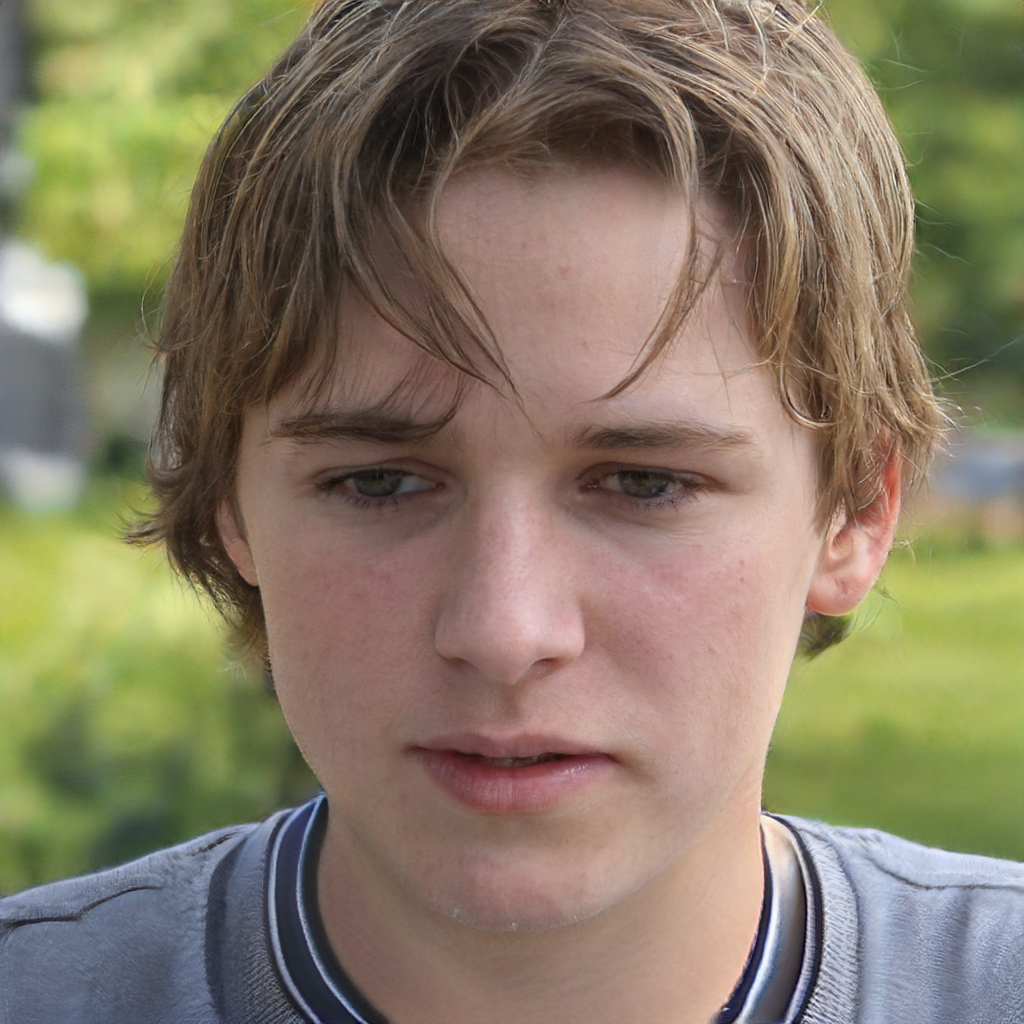
Gender: Male